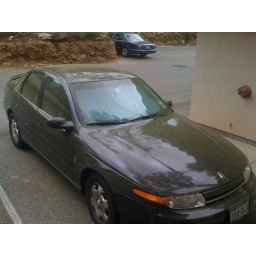
The car should be purple but it's green thanks to the plants having sex all over it.